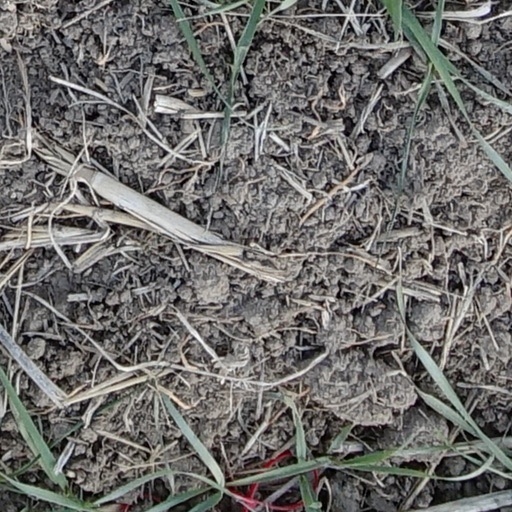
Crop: wheat